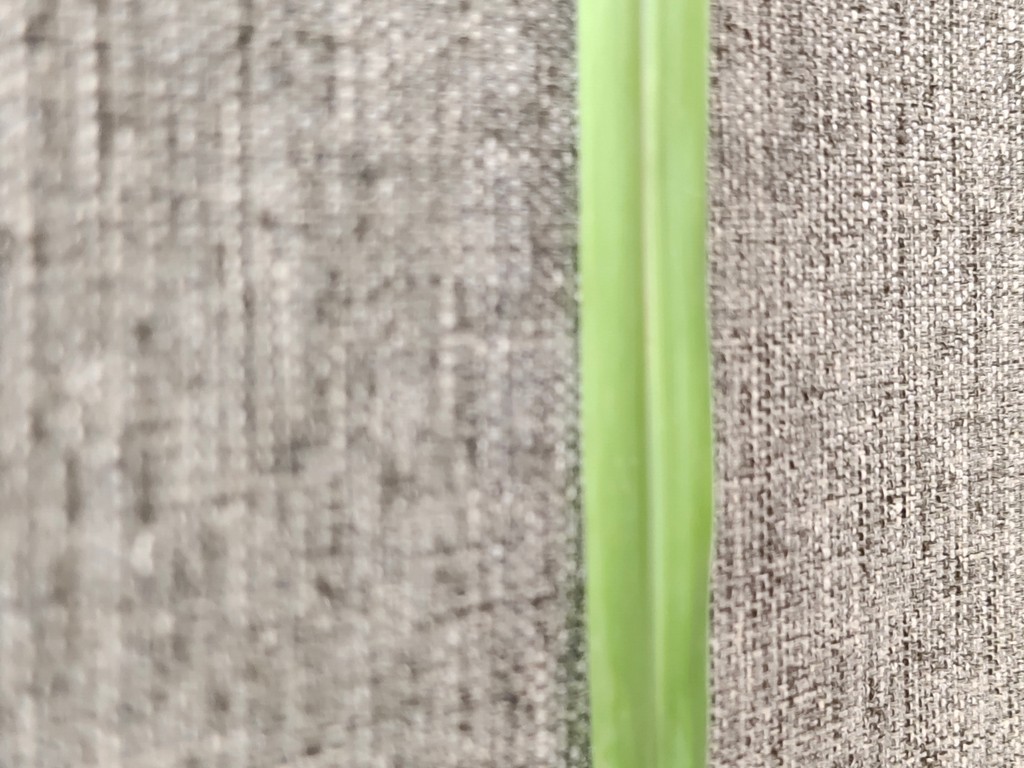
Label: Healthy